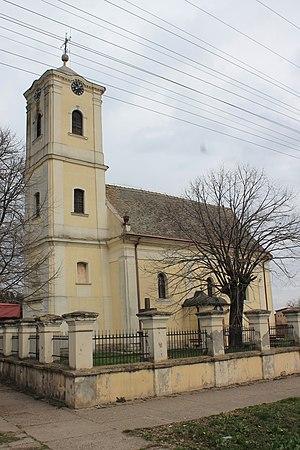
Cet article recense les monuments culturels du district de Syrmie en Serbie, dans la province autonome de Voïvodine.
L'église Saint-Gabriel de Veliki Radinci est une église orthodoxe serbe située à Veliki Radinci en Serbie, sur le territoire de la Ville de Sremska Mitrovica et dans la province de Voïvodine. Construite en 1780, elle est inscrite sur la liste des monuments culturels de grande importance de la République de Serbie.
Veliki Radinci est une localité de Serbie située dans la province autonome de Voïvodine et sur le territoire de la Ville de Sremska Mitrovica, district de Syrmie. Au recensement de 2011, elle comptait 1 426 habitants.